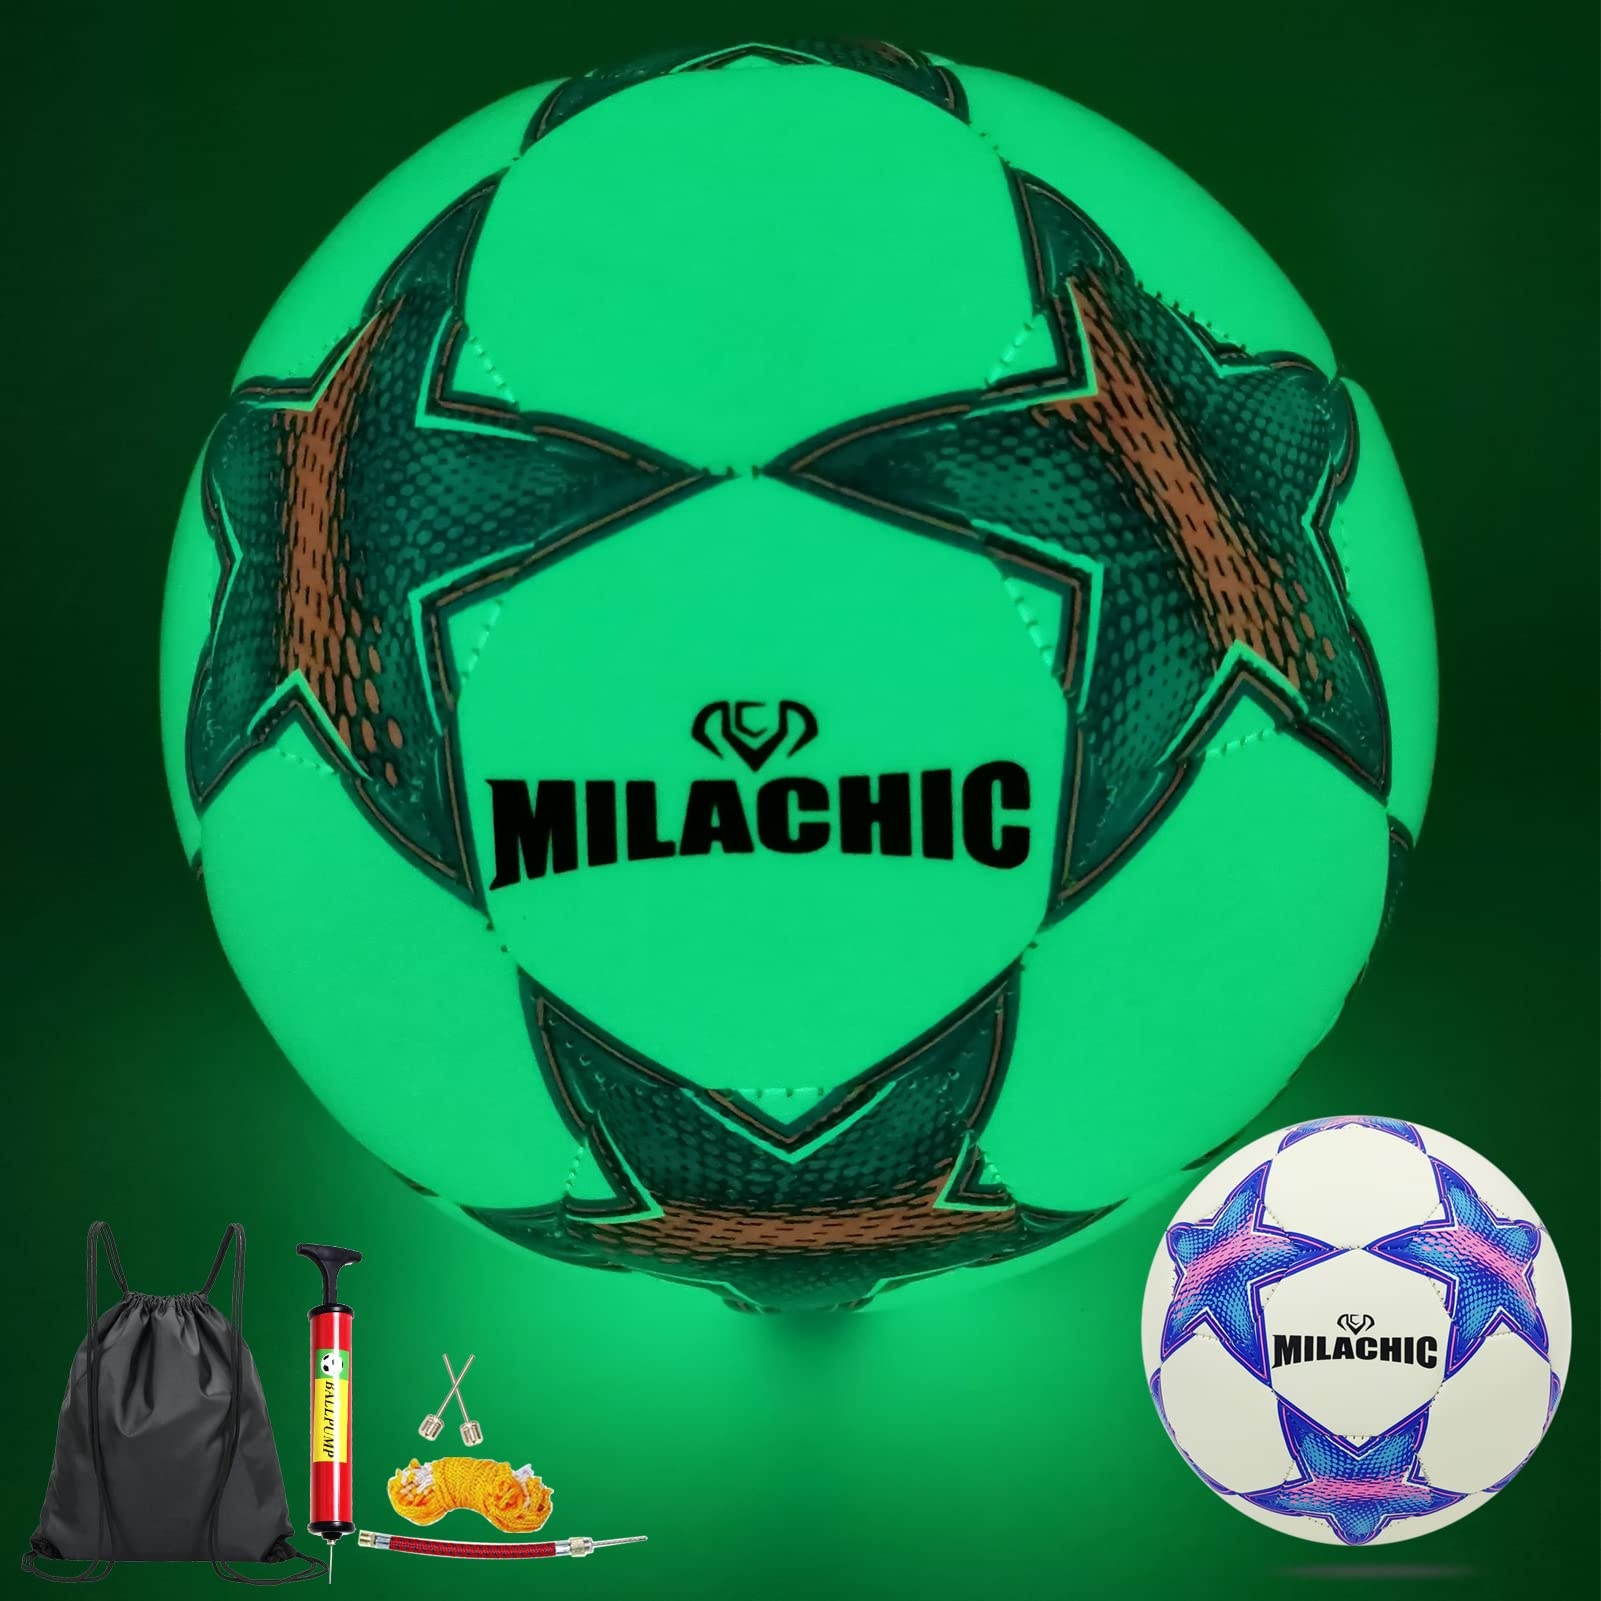
Milachic Soccer Ball Size 5, Glow In The Dark Soccer Ball, Glowing Light Up Soccer Gifts For Girls Boys Indoor Outdoor Use
Why choose MILAcHIc glow in the Dark Soccer Balls 1) Premium-quality product, No-Worry refund 2) Best and reliable pre-sale and after-sale service for you 3) The carefully selected materials and exquisite craft ensure high-end soccer ballsHow glowing soccer ball works This glow in dark soccer ball is made of premium fluorescent PU leather, it does not need any batteries, only need to put the soccer ball under the sunshine or other strong light for a while, the illuminated soccer ball will glow in the dark naturally for more than 4 hours And the stronger and longer time sunshine or other strong light will make the soccer ball glows brighter, keeping longer in dark Wide Applications: This unique holographic glowing soccer ball owns good performance both indoor and outdoor, it can be used in the backyard, street or pitch, etc whether its day or nighttime And this standard size 5 soccer ball is also suitable for all ages kids, youth, men, and women who are soccer lovers complete accessories convenient for outdoor use such as family camping : 1 * Hand air pump, 2 * ball needles, 1 * Ball carry bag makes Specifications: Type: glow in the dark soccer ball Material: PU leather color: Pink-star Size: Size 5 for ages 13 and older All soccer balls are shipped deflated to ensure safety on transport, you can inflate them by our air pump before use Please lubricate the ball needles before inflating
Brand: Milachic
Category: Sporting Goods > Athletics > Soccer > Soccer Balls